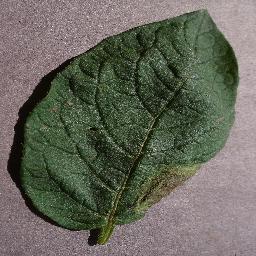
Label: Potato___Late_blight